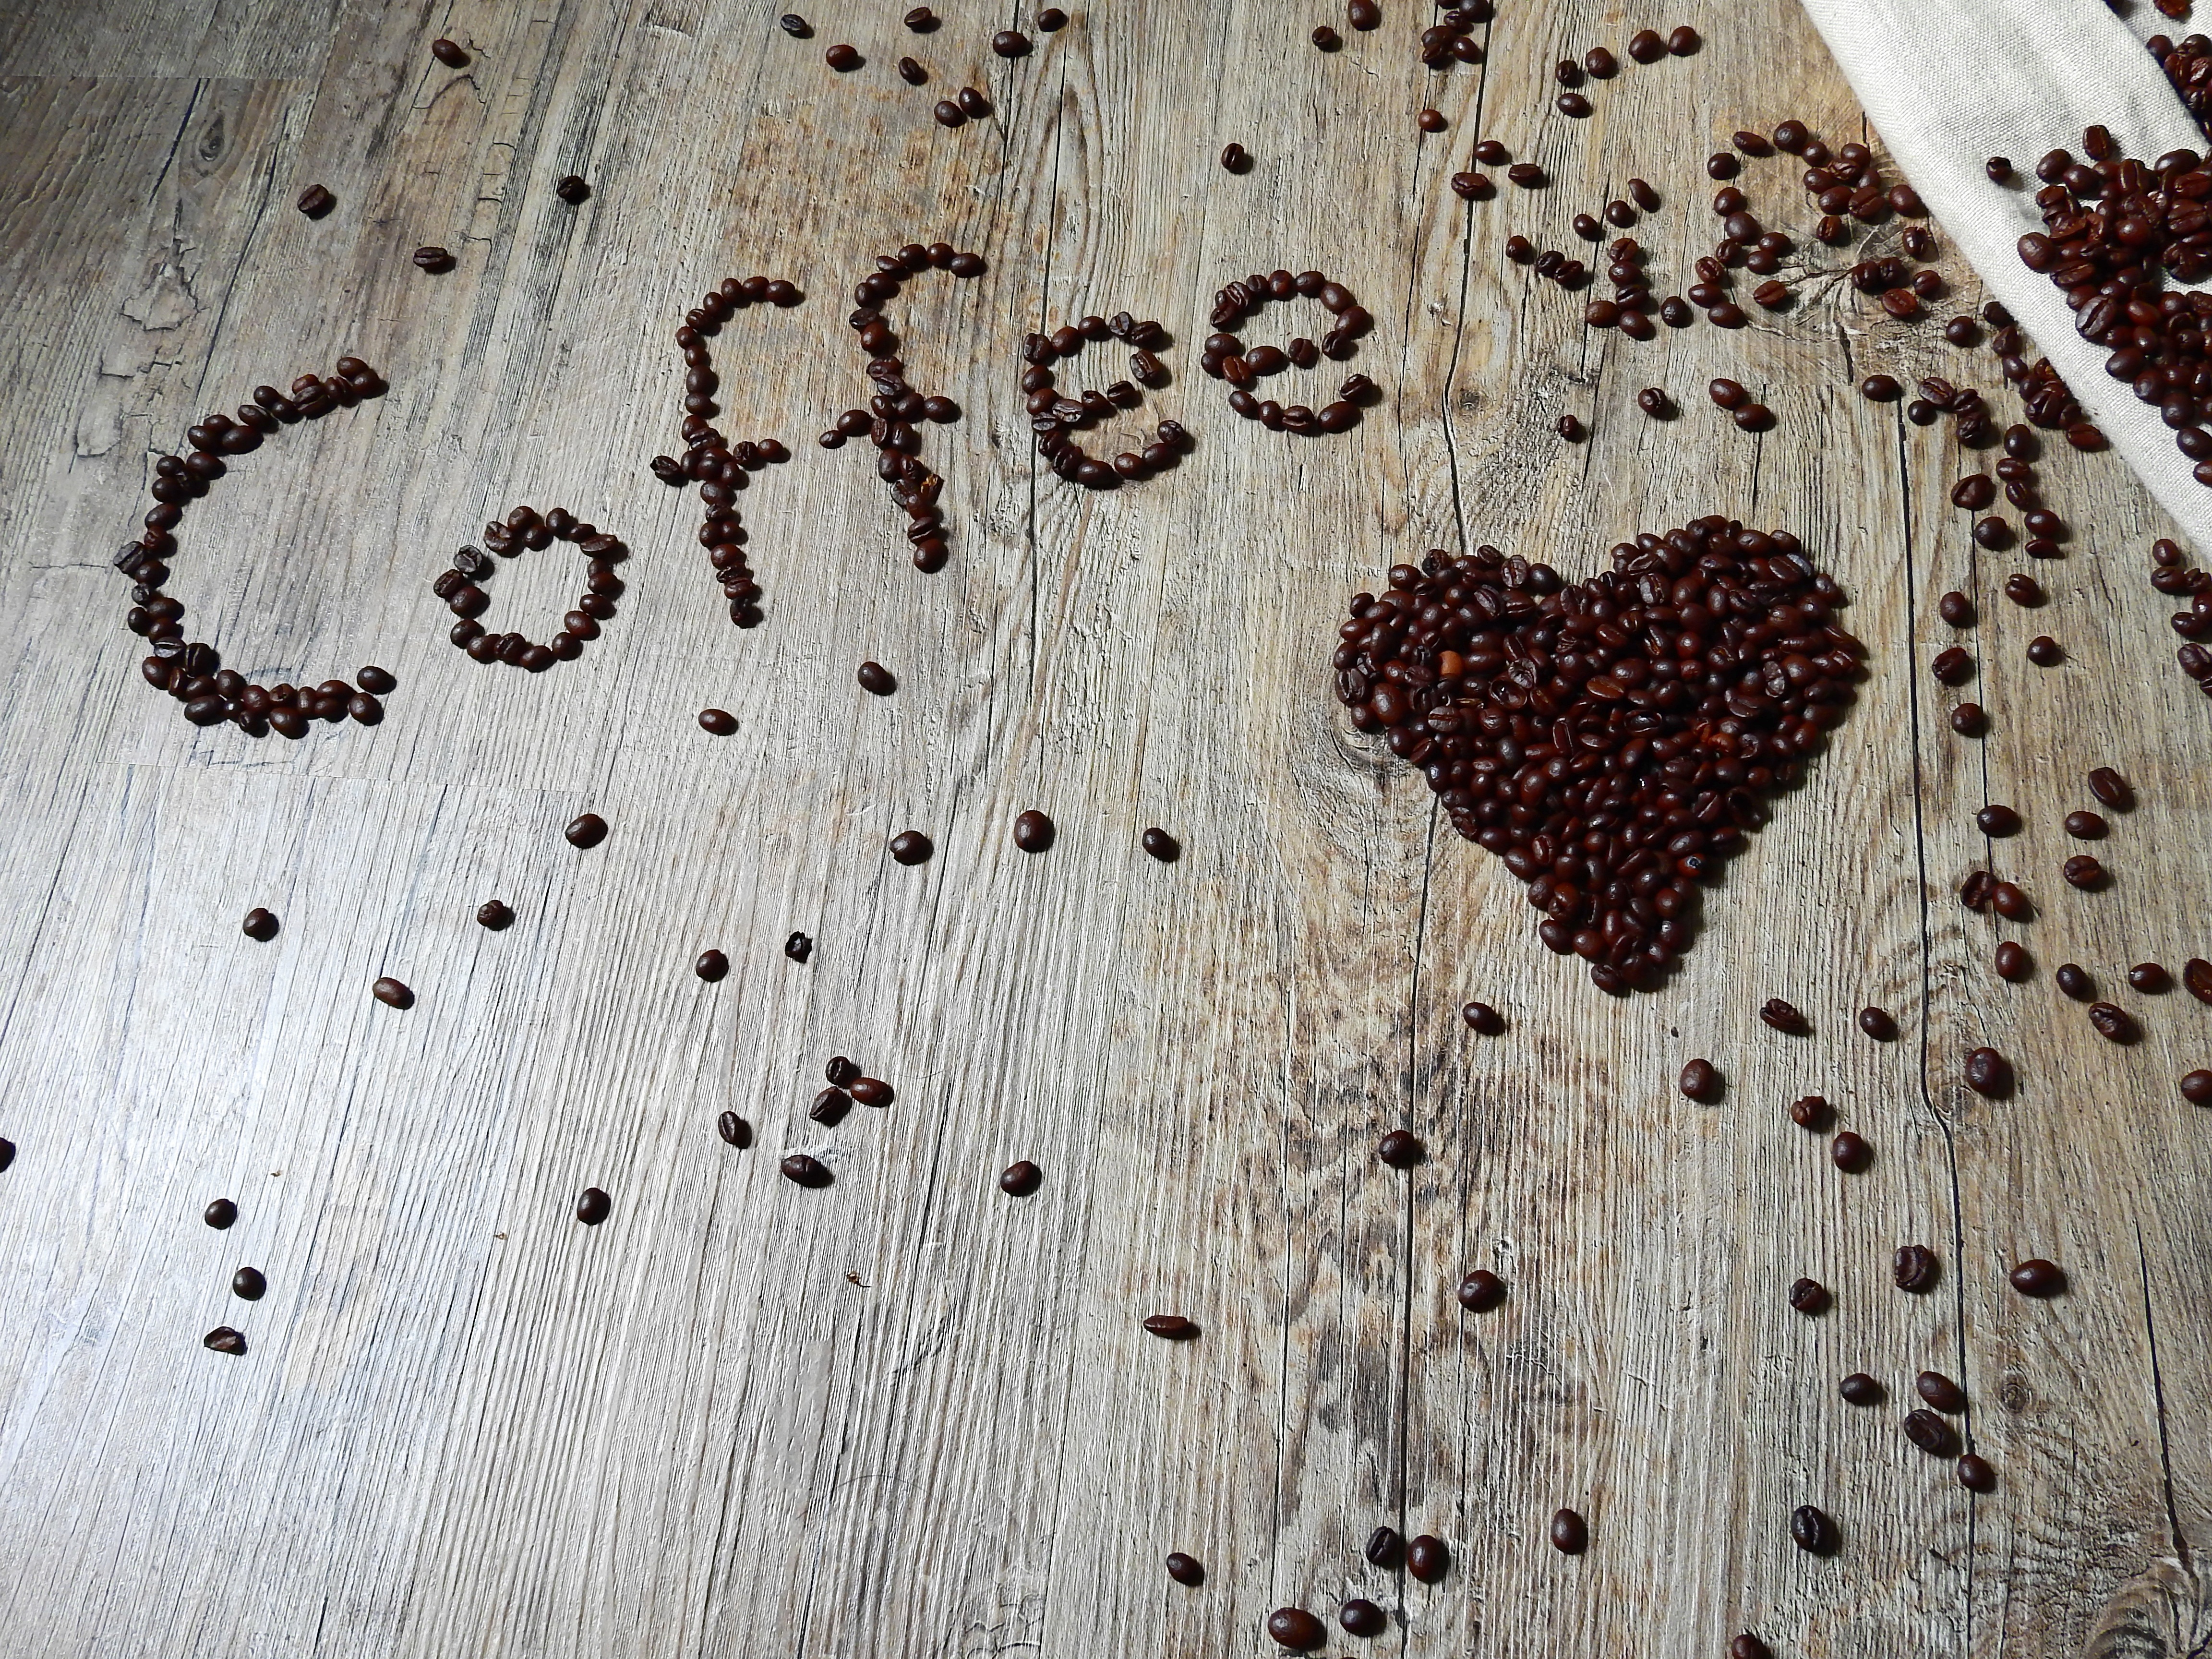
heart, text, stain, wood, font, love, pattern, still life photography